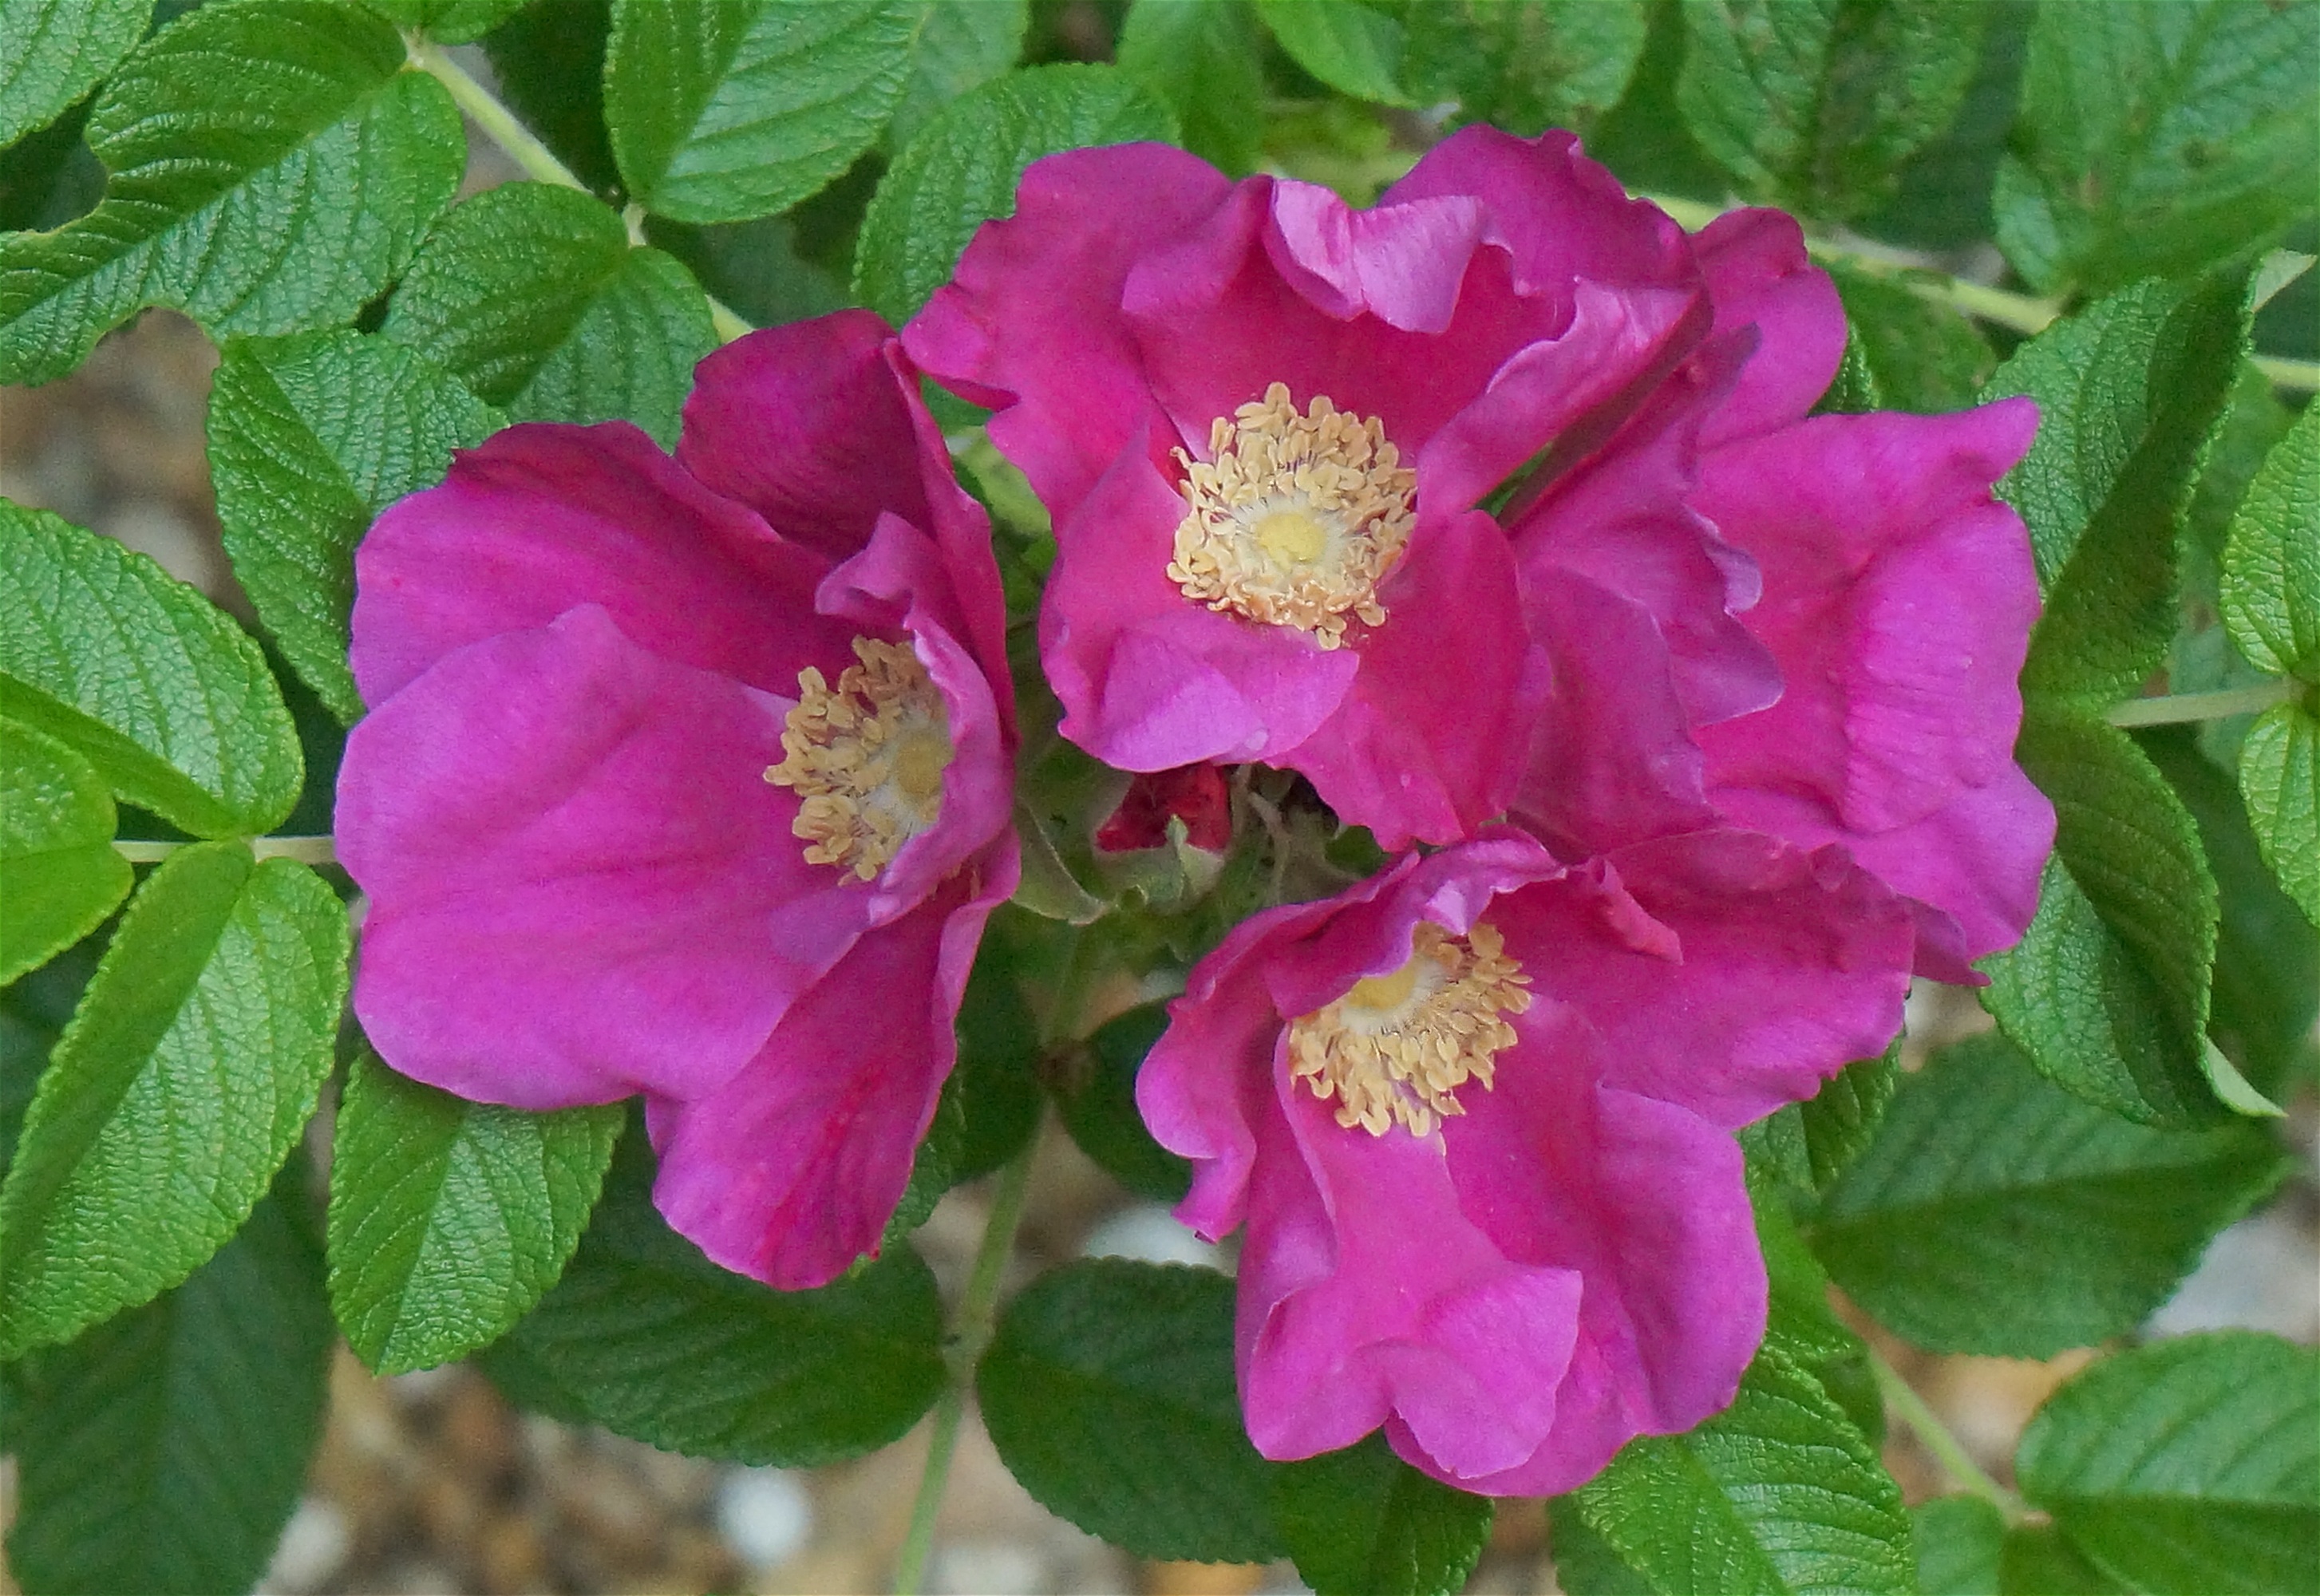
nature, blossom, plant, flower, petal, bloom, rose, colorful, garden, pink, shrub, cluster, floribunda, hot pink, flowering plant, rose family, rugosa rose, rugosa rose quartet, rosa rugosa, land plant, rosa rubiginosa, rosa gallica, prickly rose